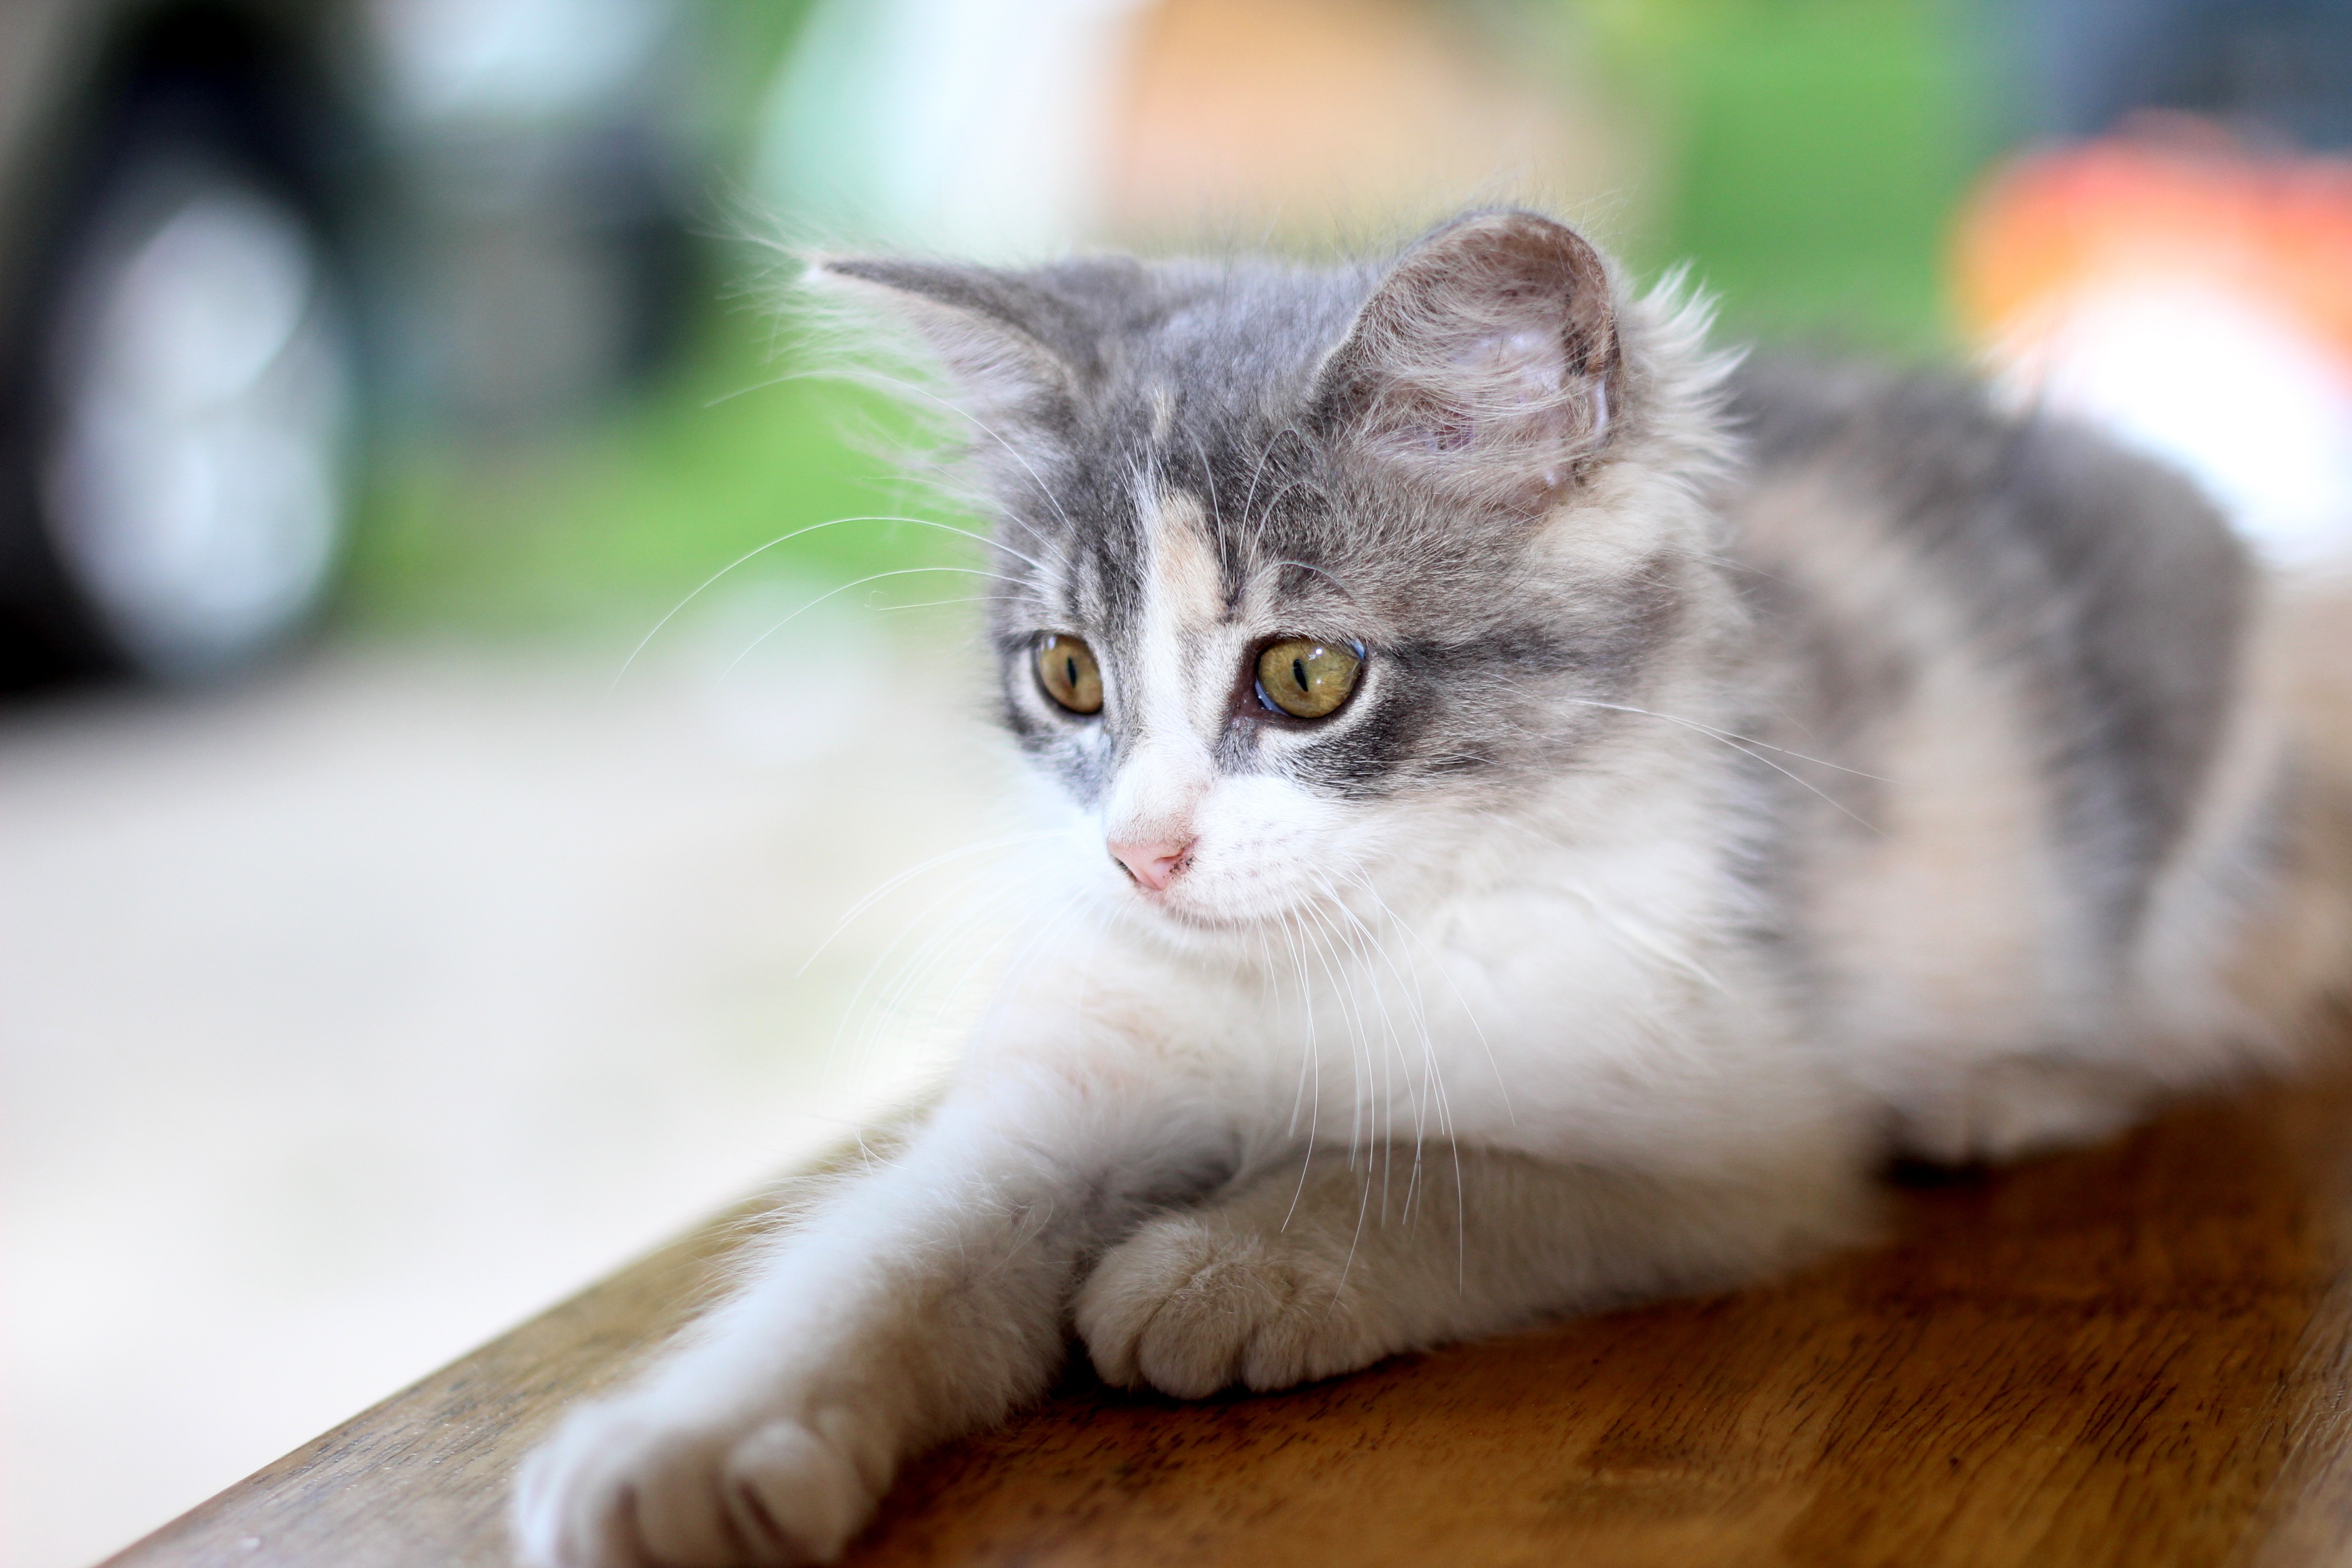
animal, cute, pet, kitten, cat, feline, mammal, nose, whiskers, vertebrate, domestic cat, cat's eyes, house cat, pet cat, norwegian forest cat, european shorthair, small to medium sized cats, cat like mammal, domestic short haired cat, american shorthair, domestic long haired cat